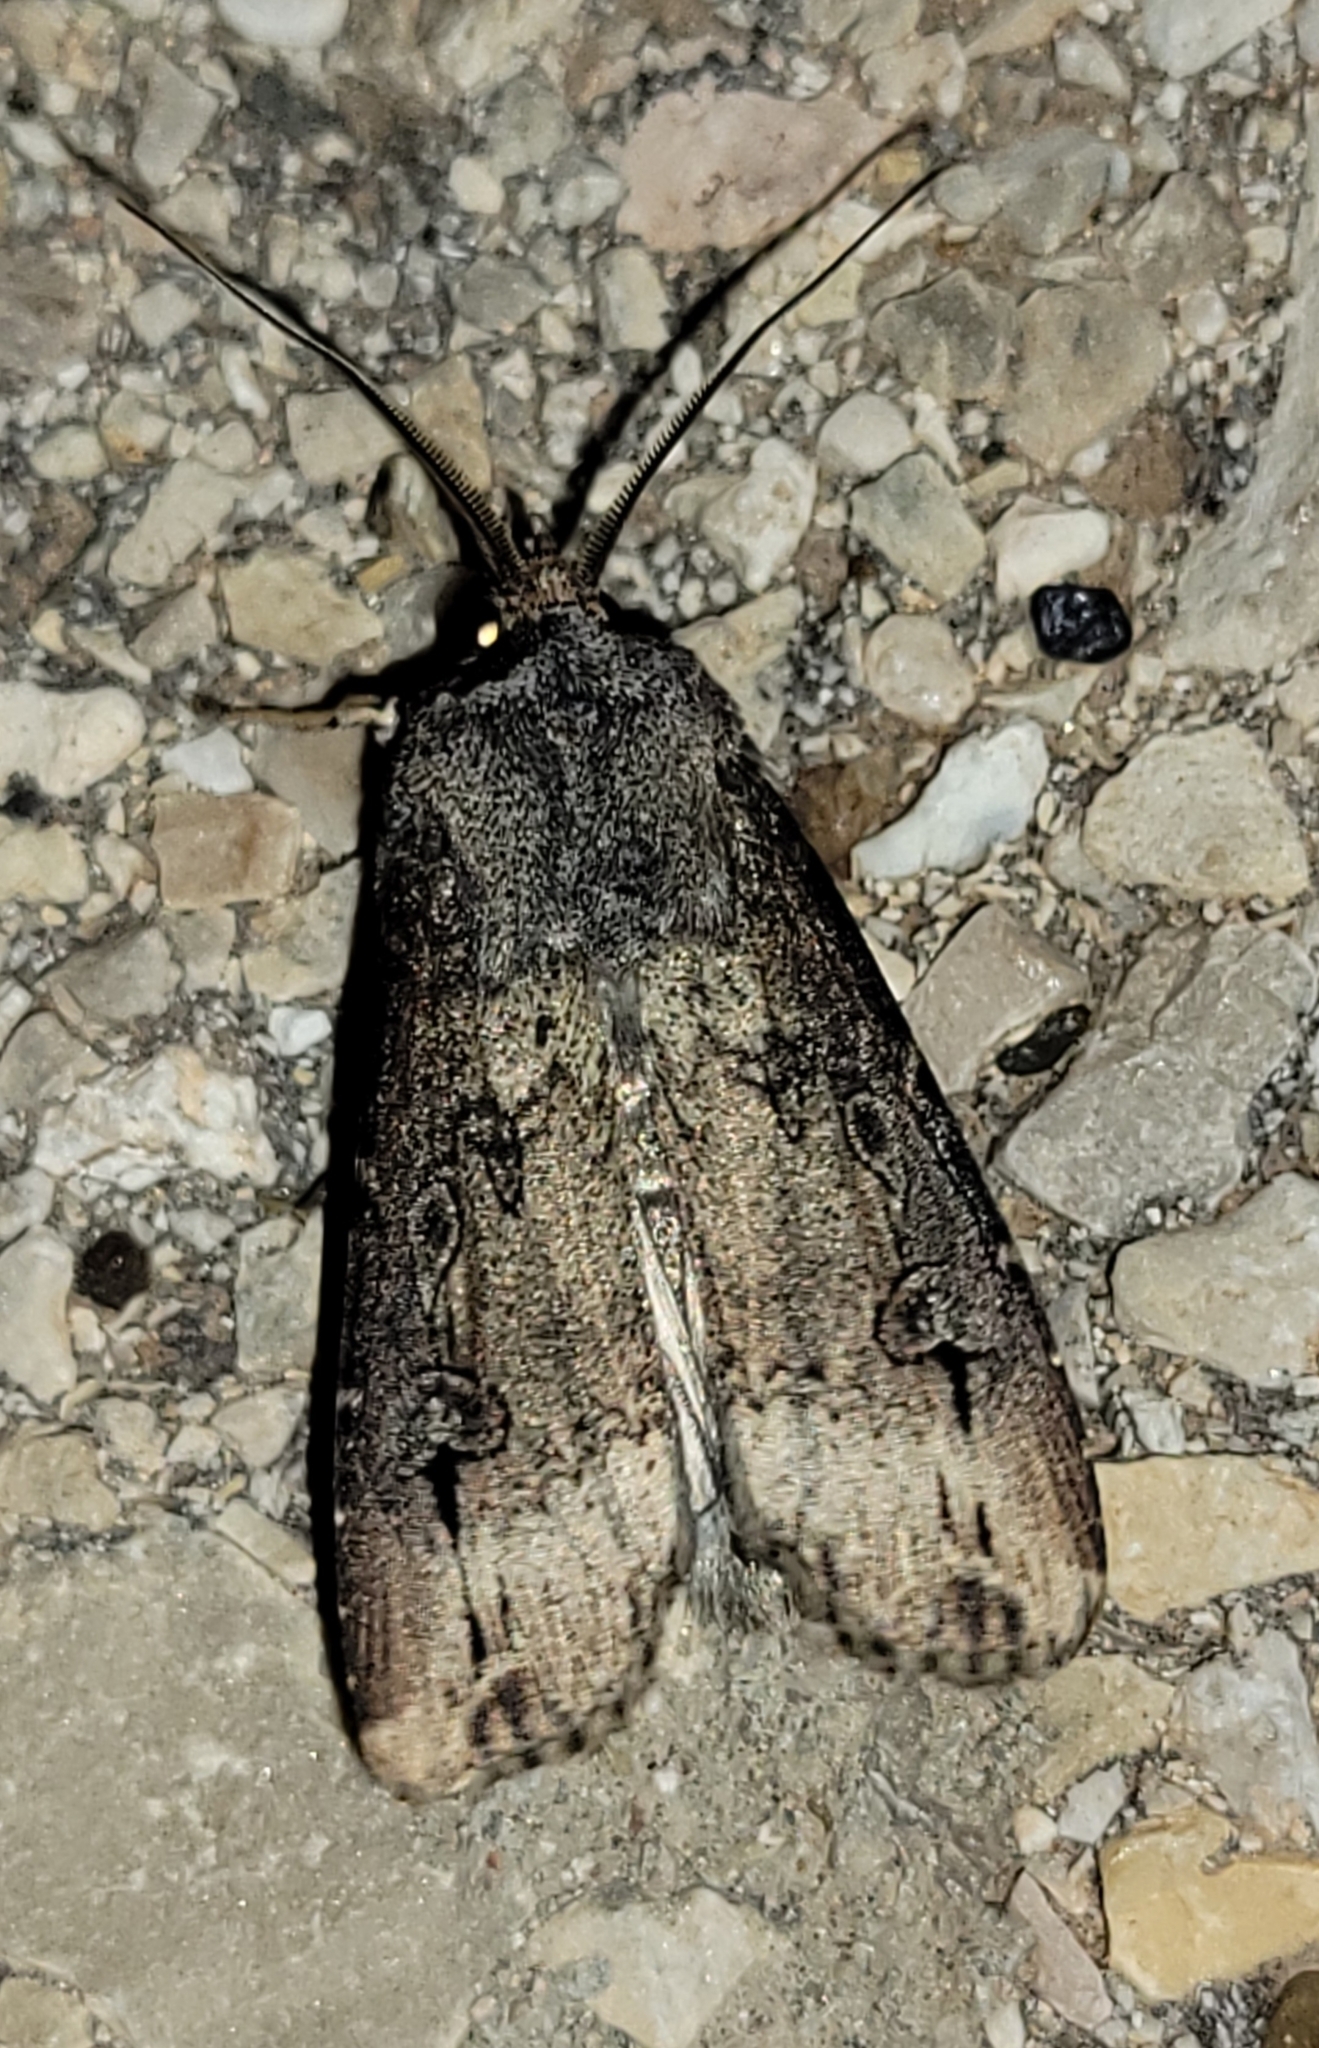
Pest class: cutworms